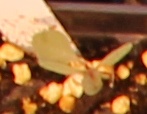
Label: Redroot Pigweed